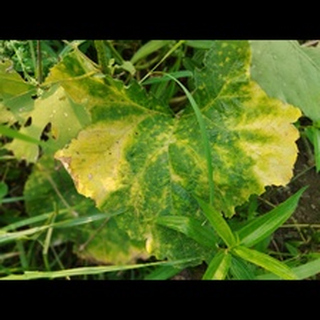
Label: pumpkin_mosaic_disease